José Abrego

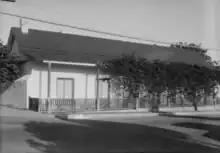
Home of José Abrego in 1933

José Abrego (3 Mar 1813 – 3 April 1878) was a 19th-century Californian merchant. He arrived in Alta California in 1834 as a member of Compania Cosmopolitan A, part of the Hijar-Padrés colony. It was led by José Maria Hijar and Don José Maria Padrés. Abrego became a merchant in Monterey, California, and held a variety of political offices. He served as treasurer of the territory from 1839 to 1846. After the Mexican–American War, he continued to operate as a merchant. He became very wealthy and built a home that is still preserved in Monterey.